Let It Shine (2017 TV series)

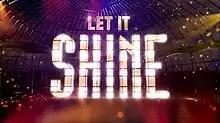

Let It Shine is a British reality television music competition to find young men to star in "The Band", a new stage musical featuring the songs of Take That. It aired in January and February 2017 on BBC One.